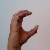
The image shows a hand gesture representing the letter 'C' in Indian Sign Language.